Petter S. Rosenlund

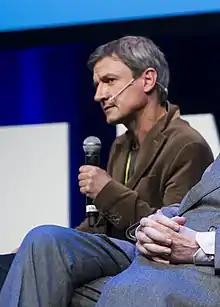
Petter S. Rosenlund, 2015

Petter S. Rosenlund (born 1967) is a Norwegian dramatist. He is the headwriter of the tv series Hamilton and The Heavy Water War/ The Saboteurs (2015). He has written 17 scripts for TV, film and theater.